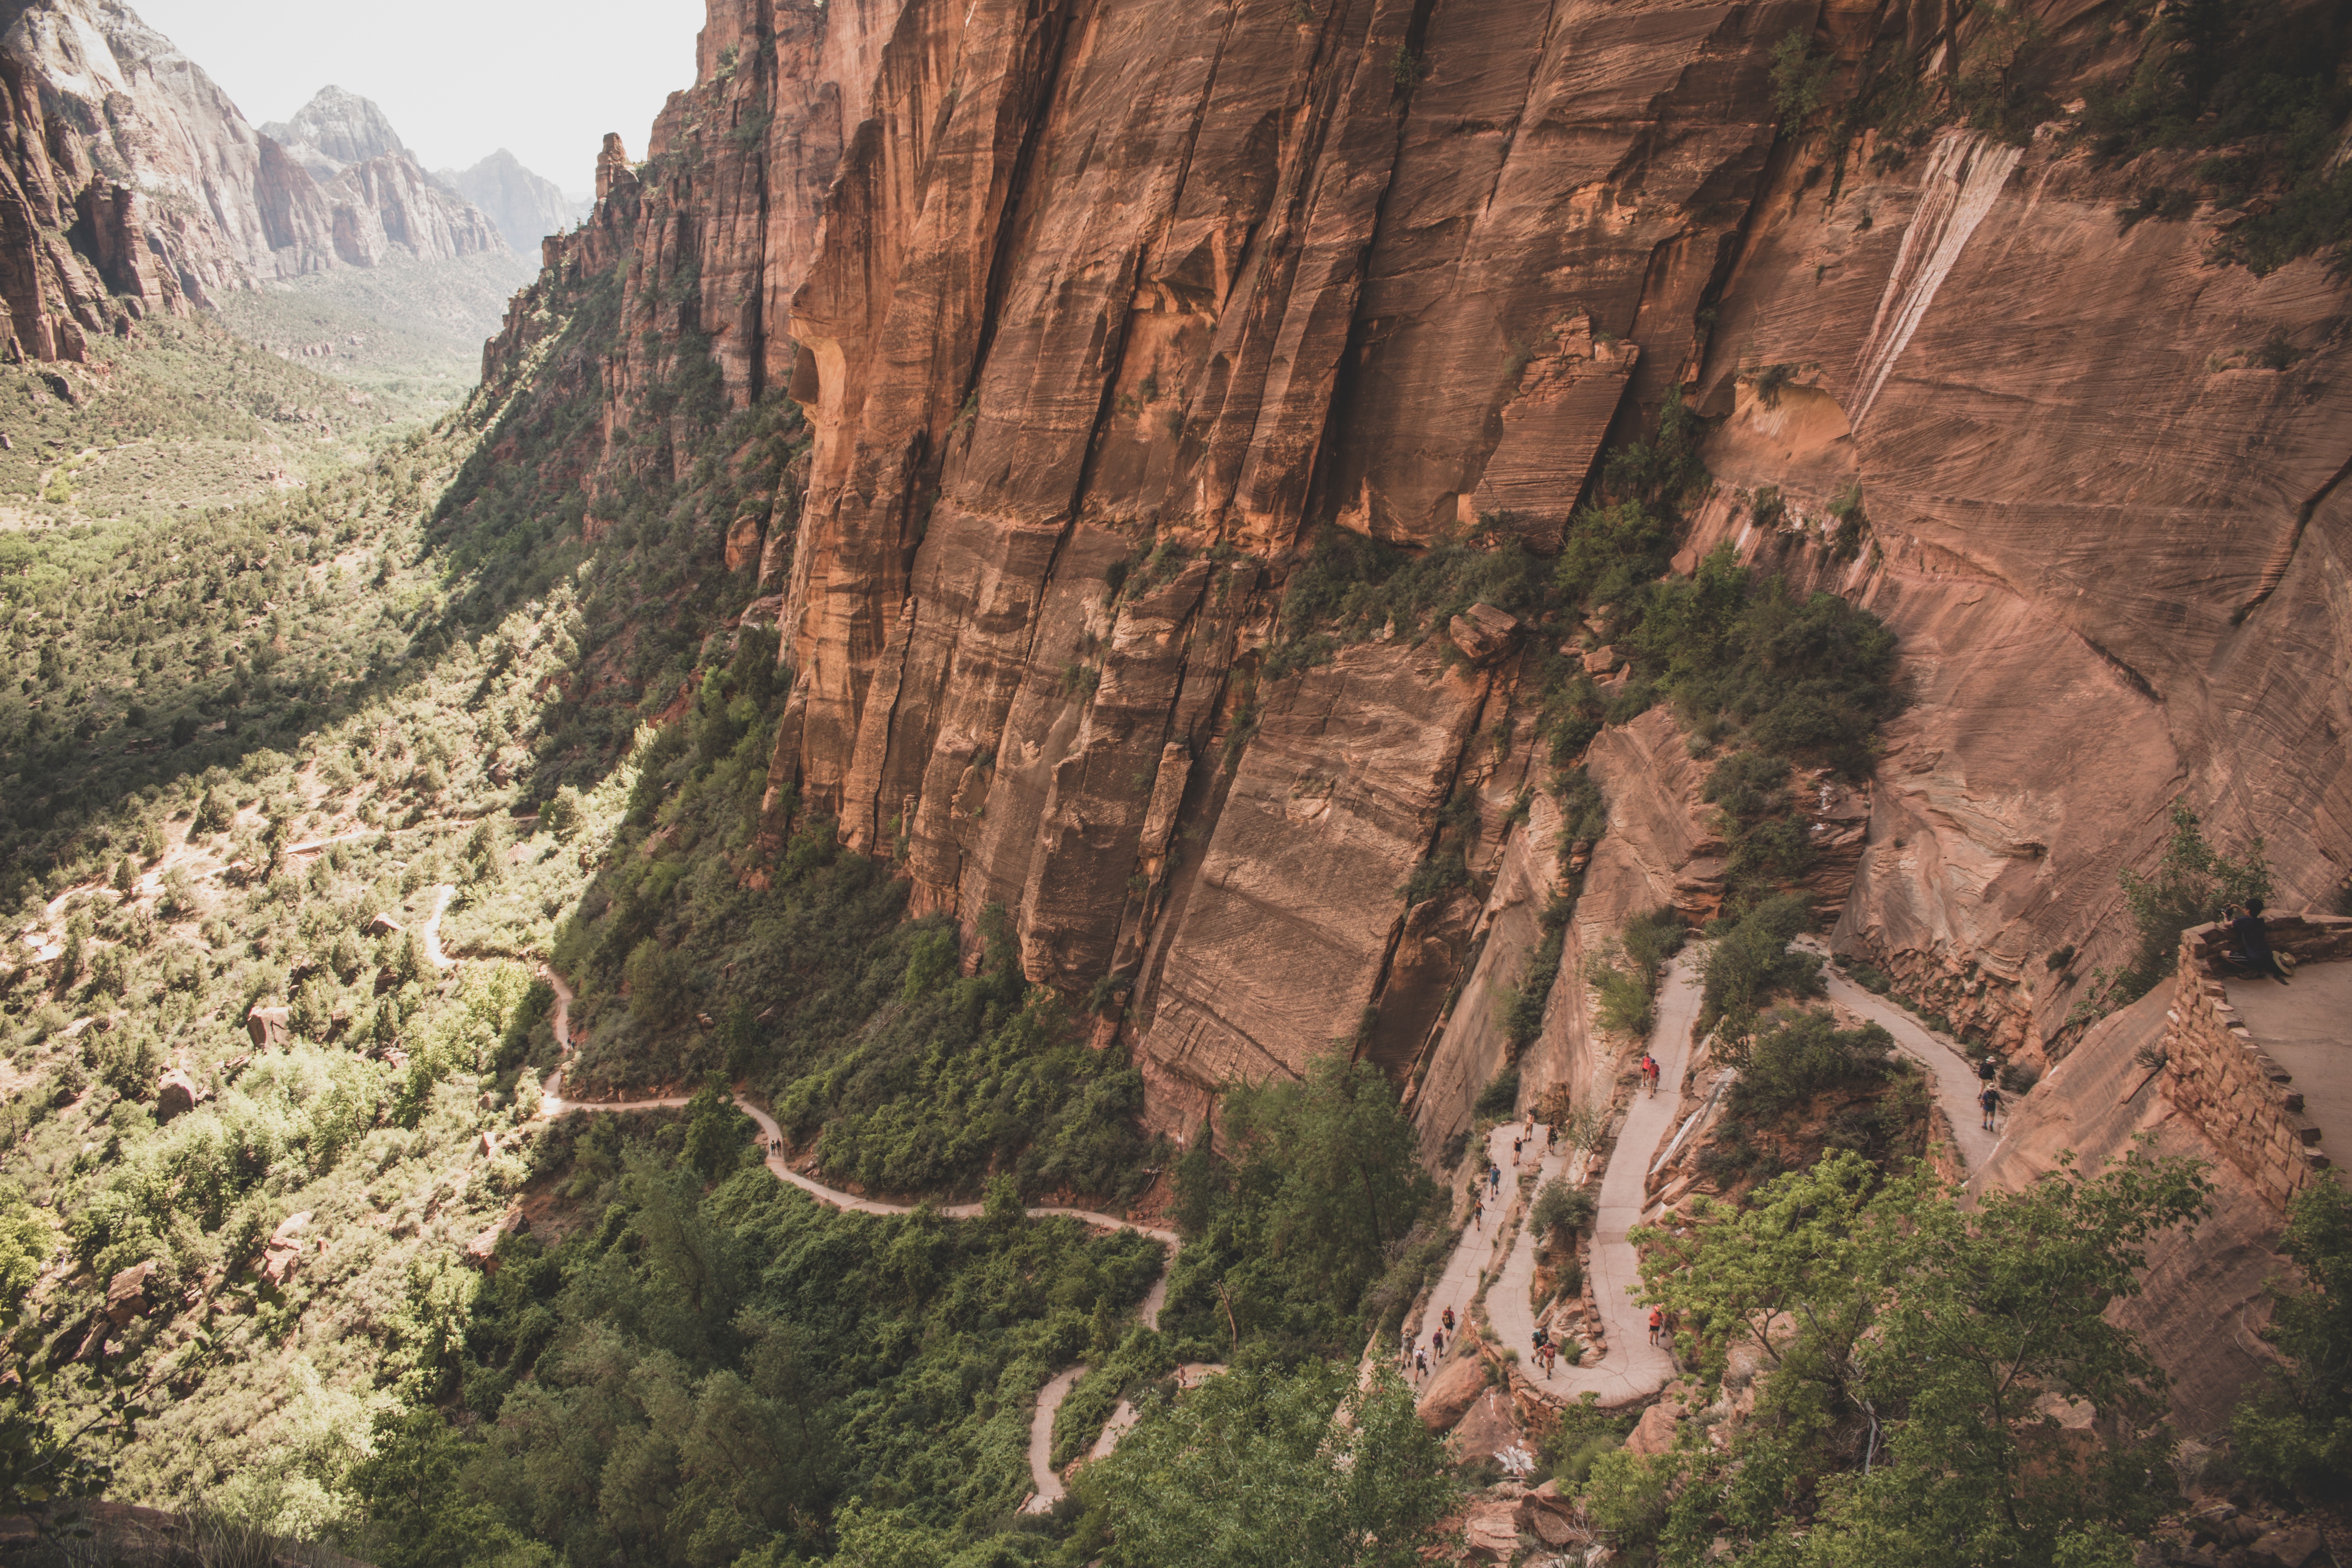
rock, mountain, valley, formation, cliff, park, canyon, terrain, geology, ravine, plateau, wadi, landform, aerial photography, geographical feature, geological phenomenon